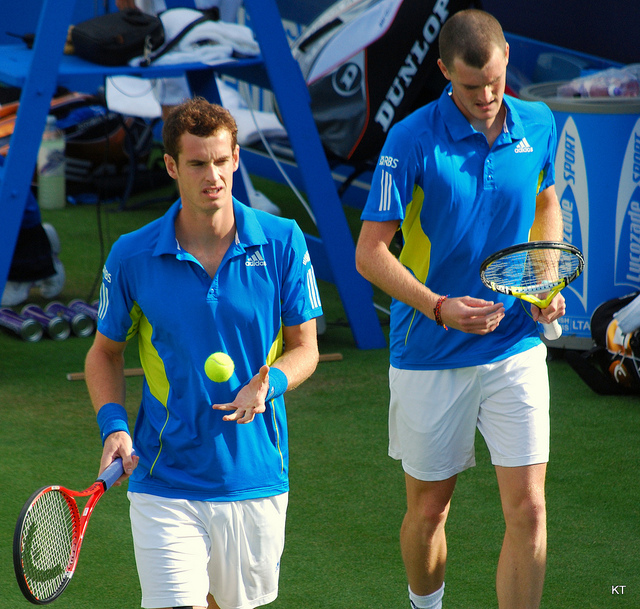
đội tennis gồm hai người đang cầm vợt và bóng bước đi trên sân